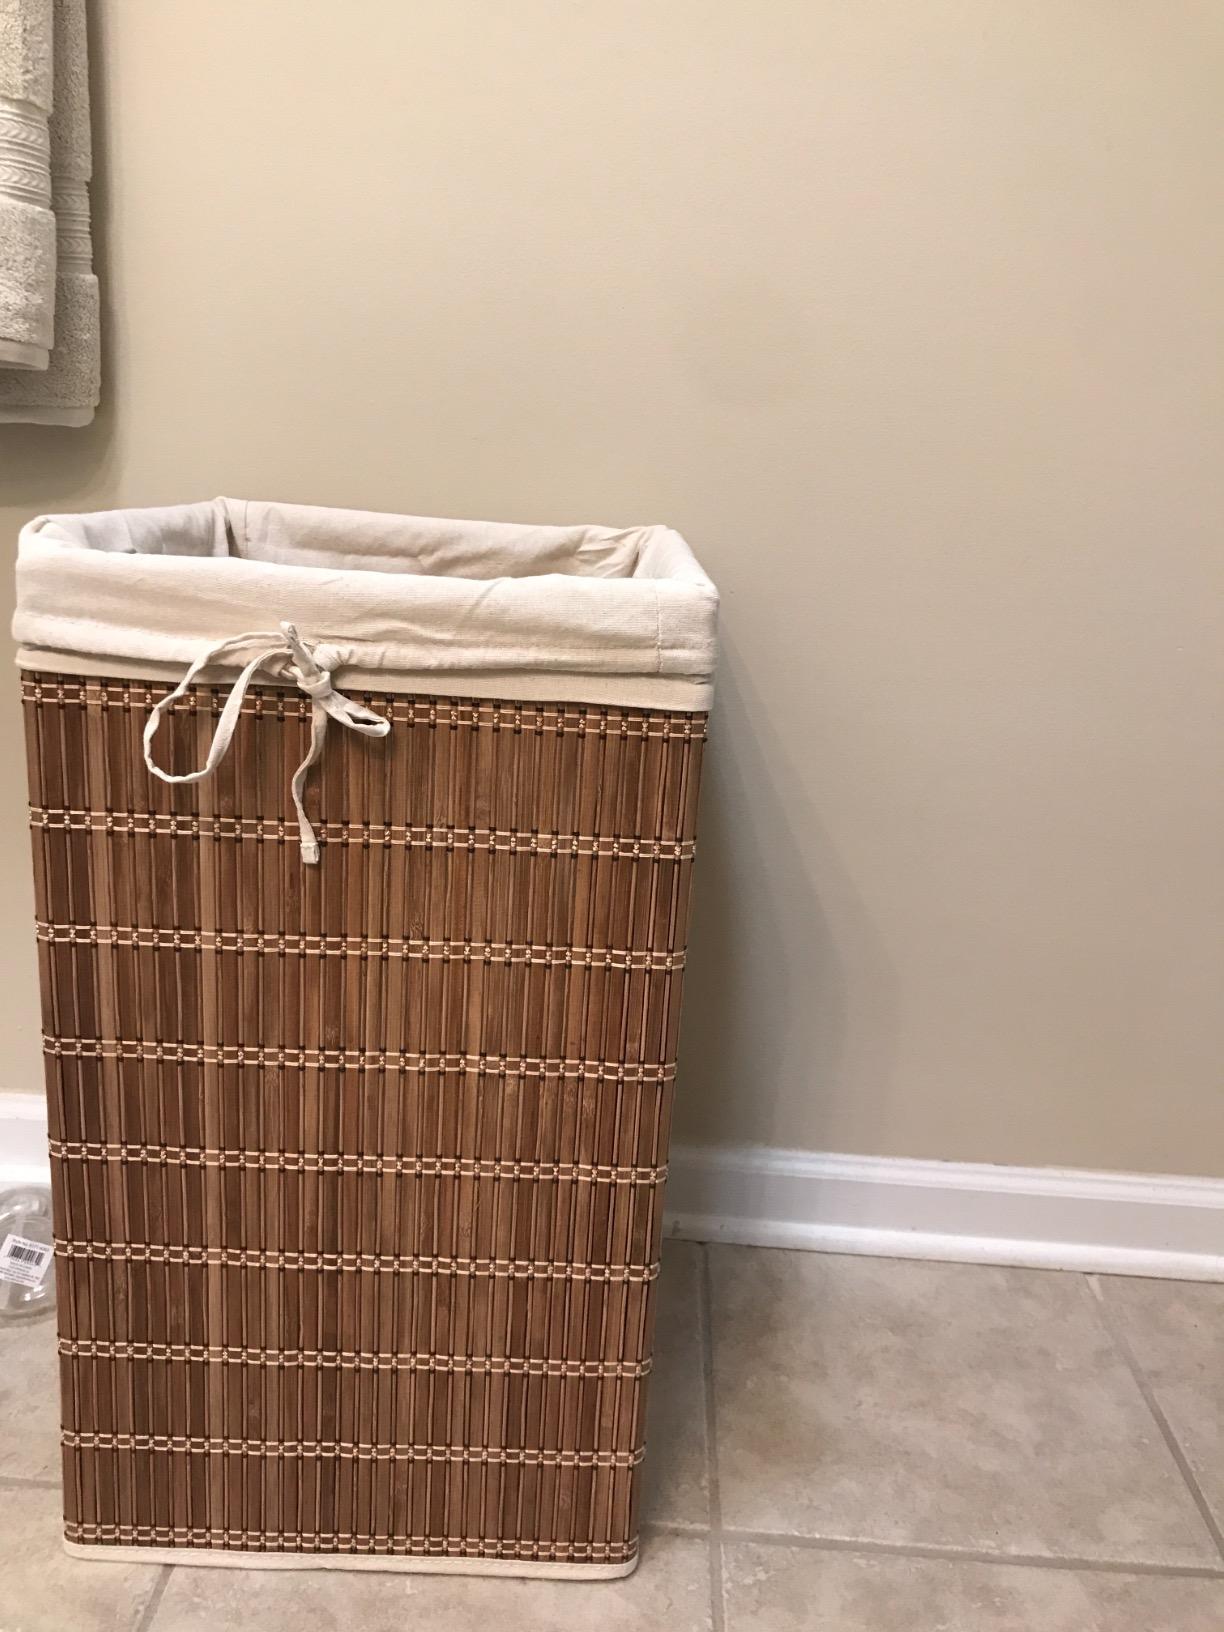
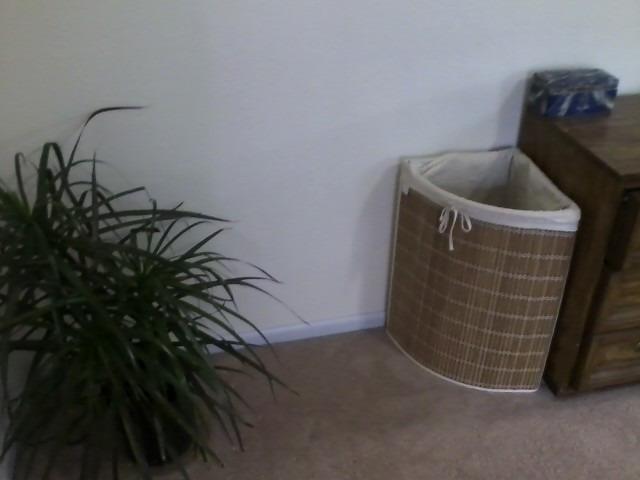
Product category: items_hamper
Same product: no